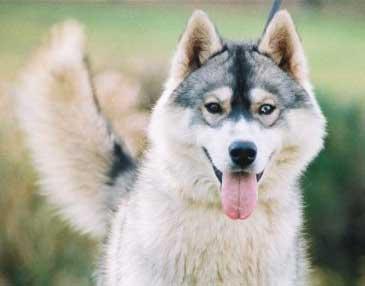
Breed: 232-n000083-Eskimo_dog